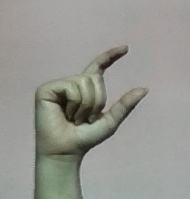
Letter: dal